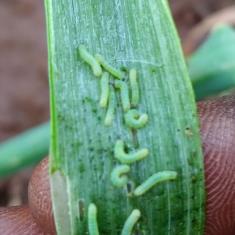
Crop: Onion
Condition: caterpillar-p